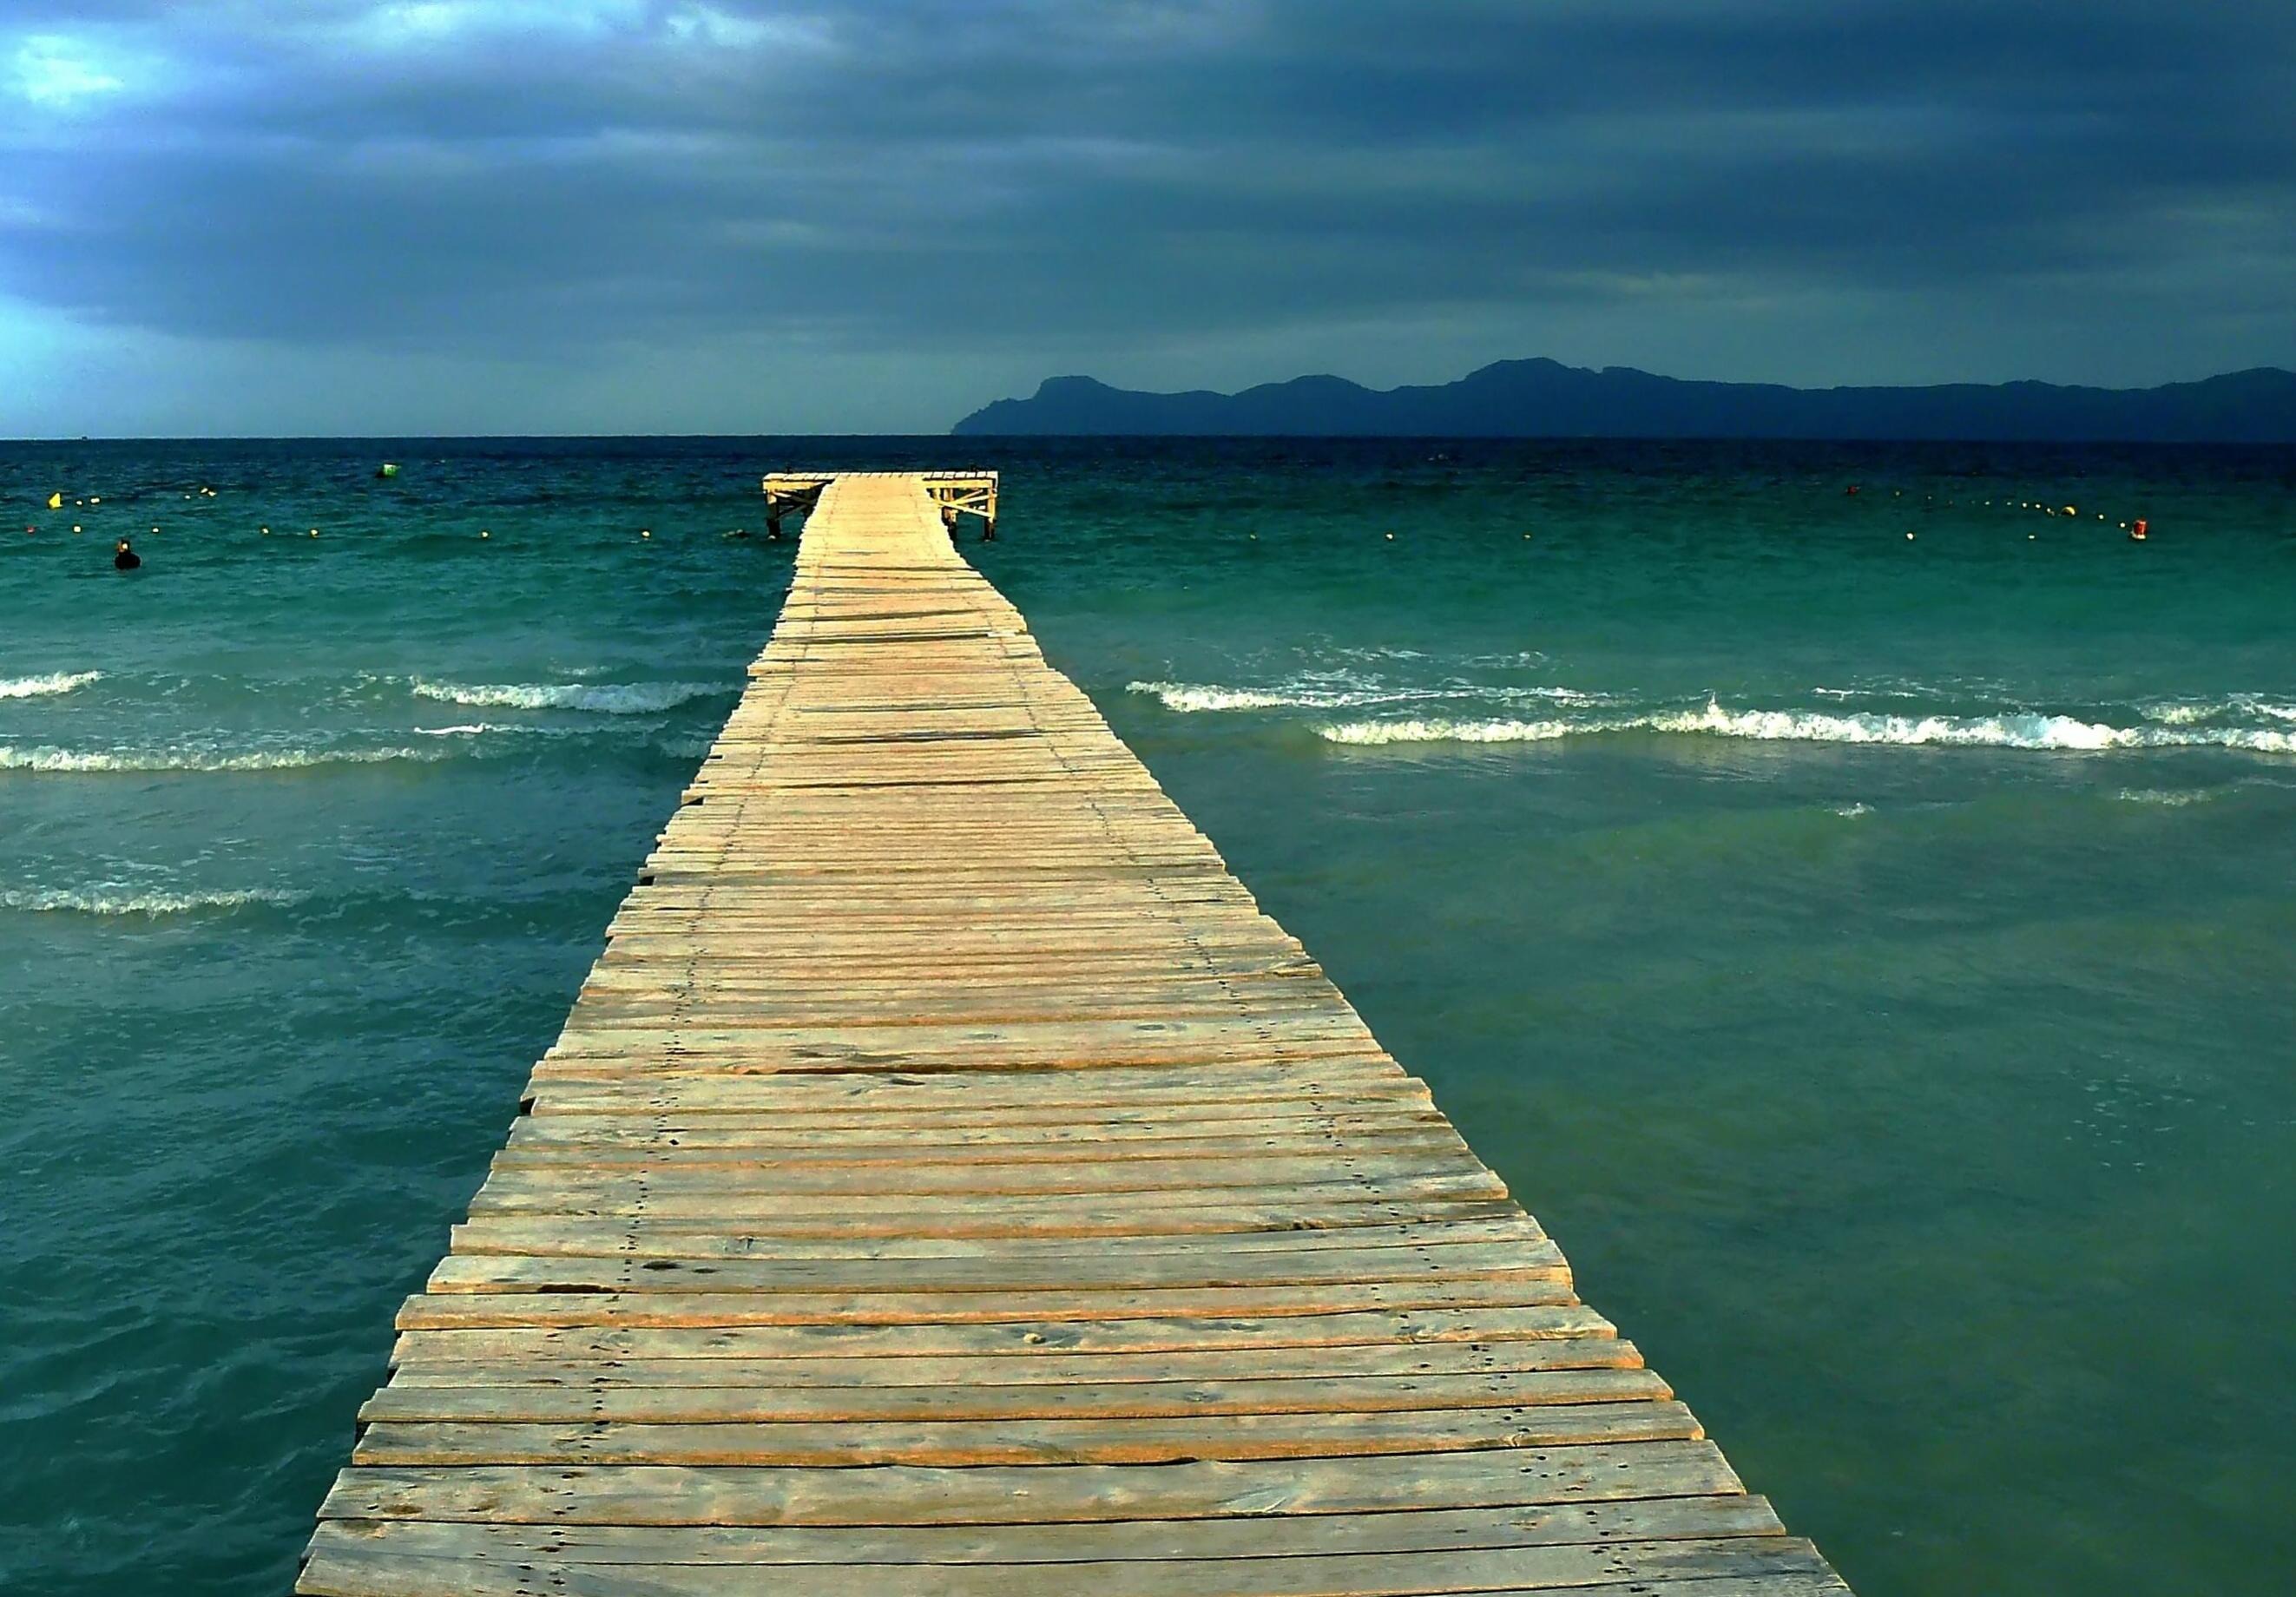
beach, landscape, sea, coast, water, nature, sand, ocean, horizon, sky, wood, sunlight, shore, wave, lake, view, pier, walkway, summer, vacation, web, reflection, mediterranean, color, holiday, bay, blue, jetty, body of water, clouds, spain, vision, outlook, mallorca, wide, caribbean, mood, waters, breakwater, sea view, abendstimmung, cape, distant, foresight